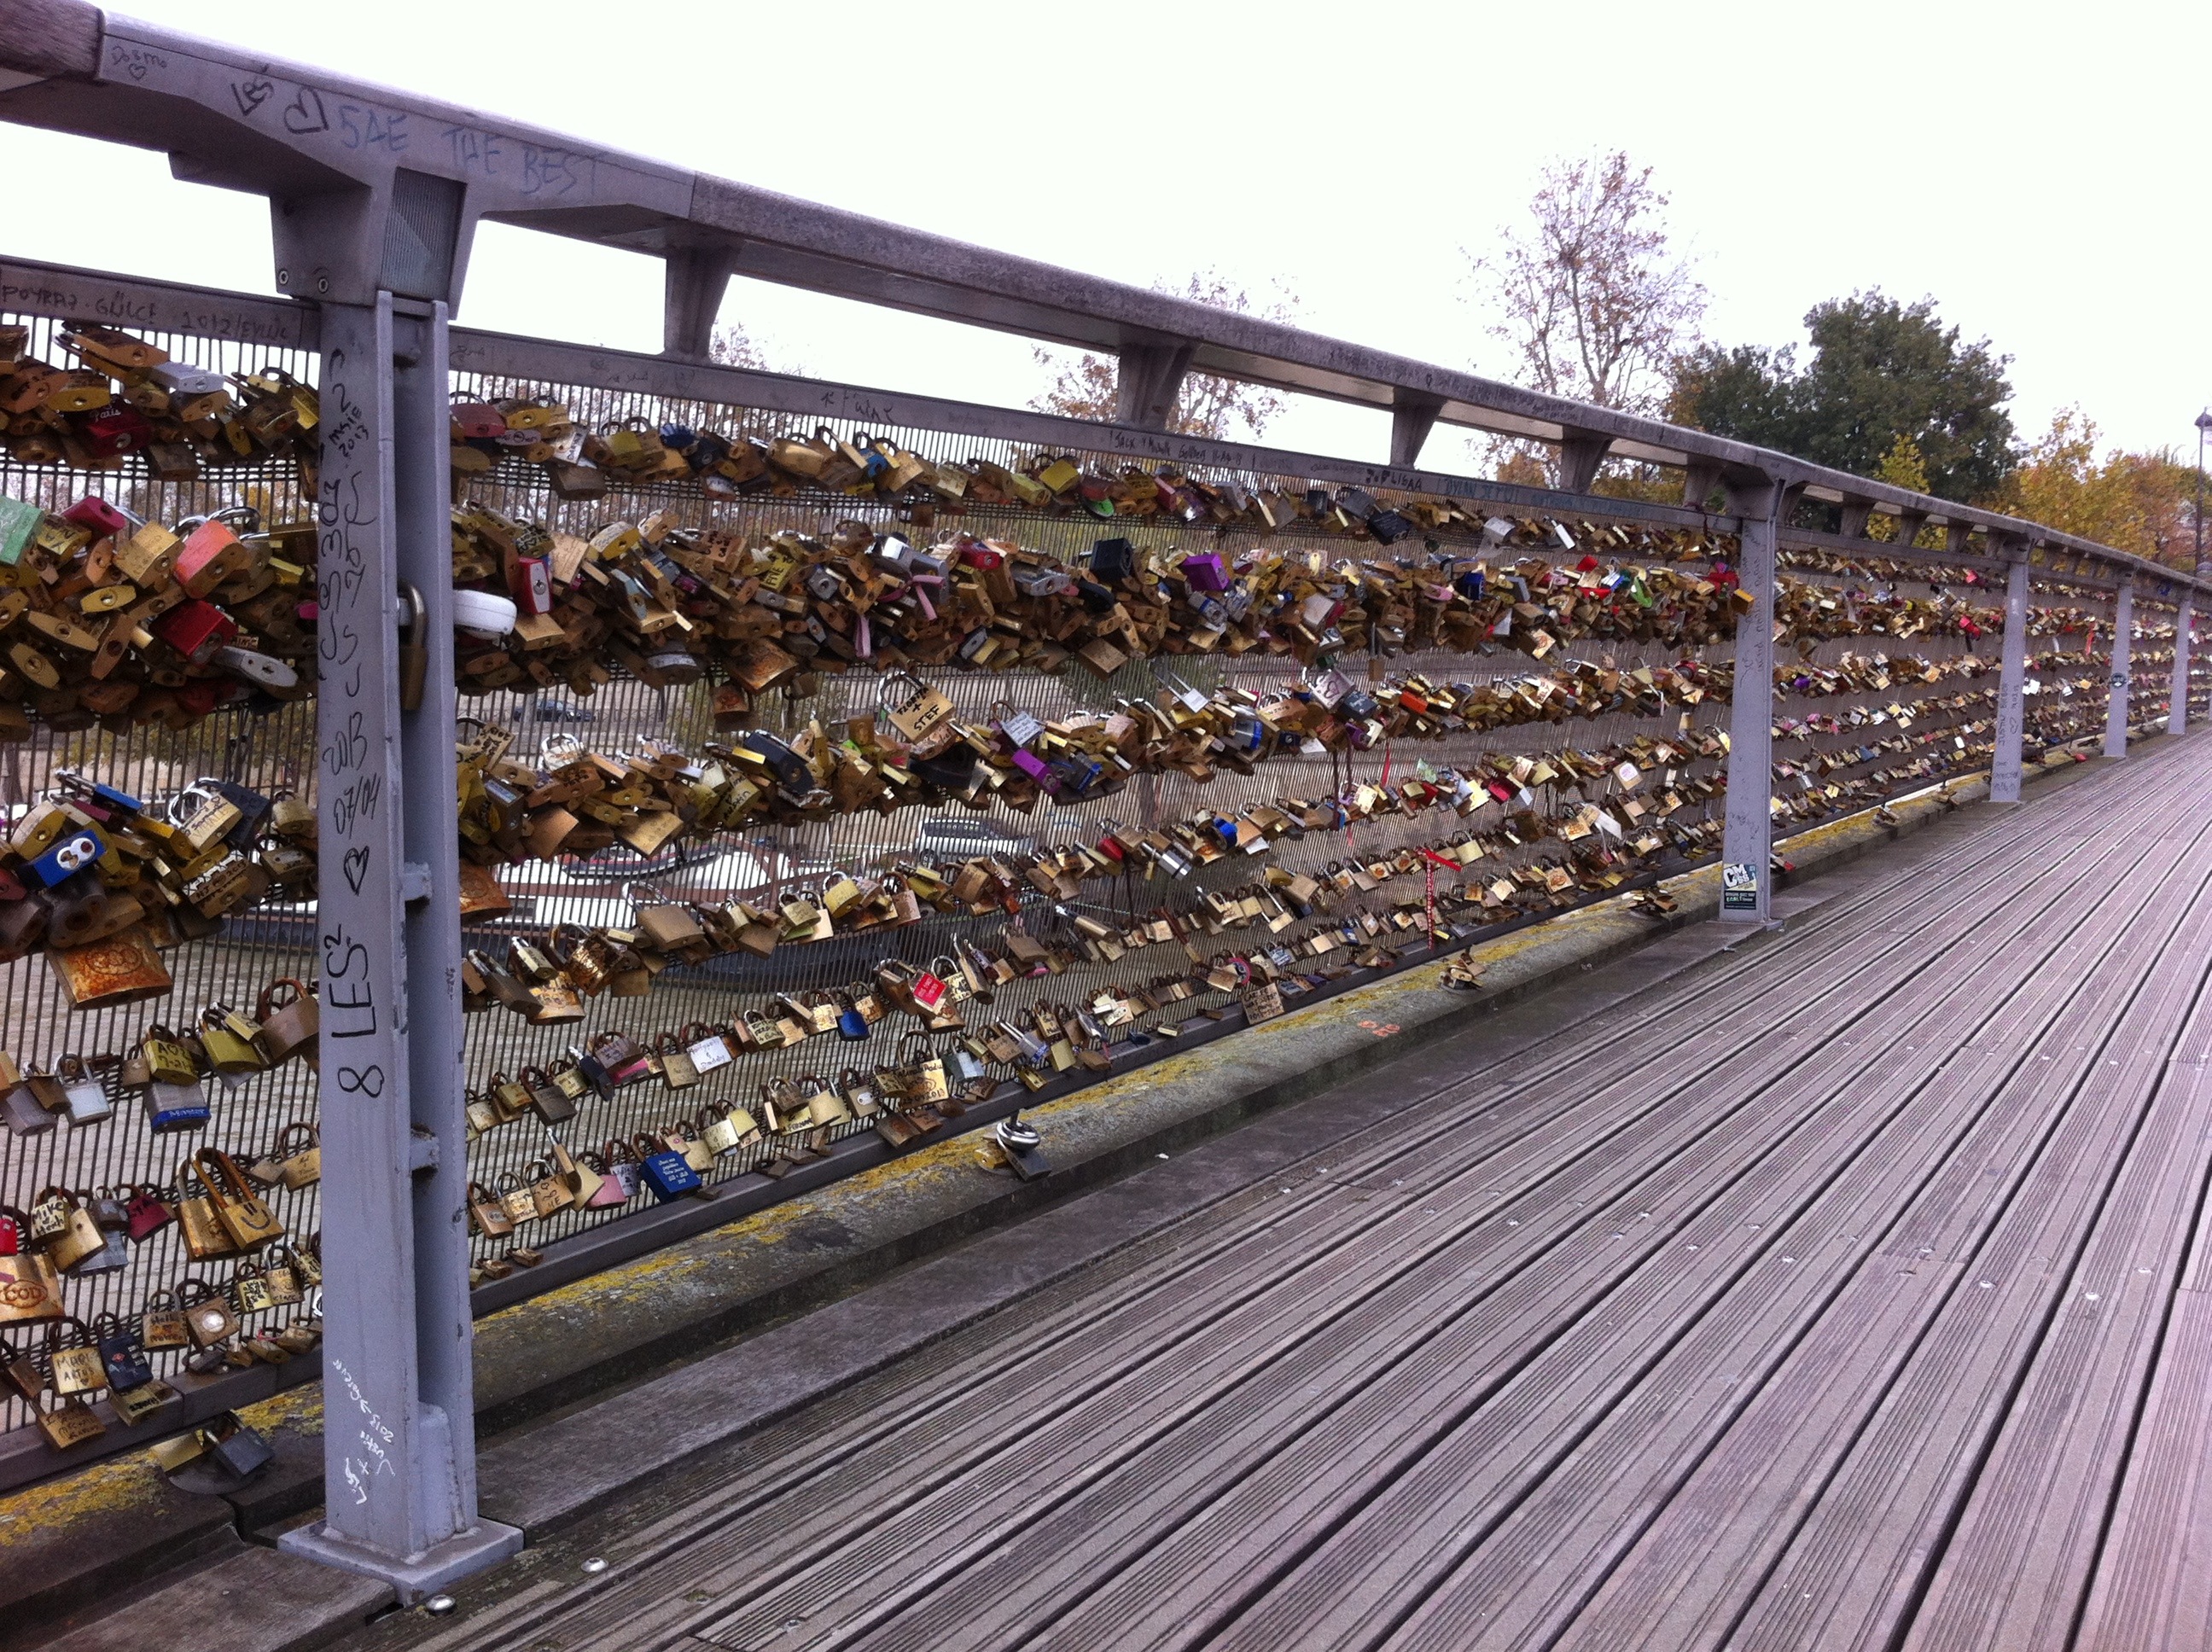
boardwalk, wood, track, paris, walkway, love, stadium, stall, outdoor structure, bridge of love, locks bridge